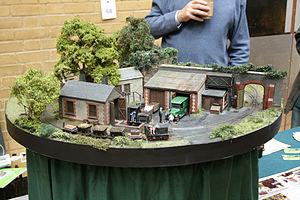
Le modélisme ferroviaire est une activité de modélisme concernant les trains et le monde ferroviaire, et tout particulièrement leur reproduction suivant une échelle et un thème définis, ainsi que leur exploitation.